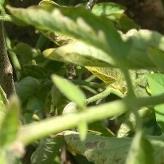
Crop: Tomato
Condition: alternaria-d